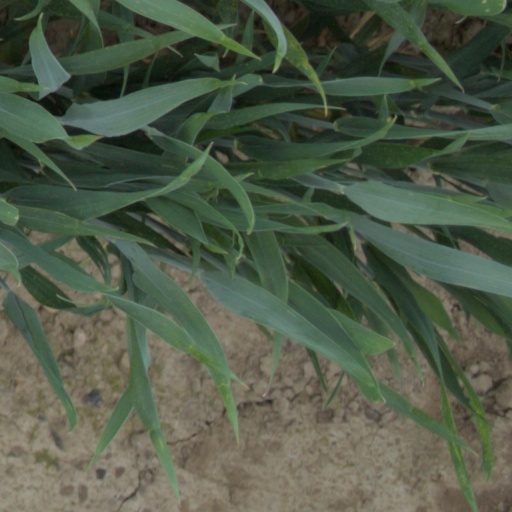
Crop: wheat